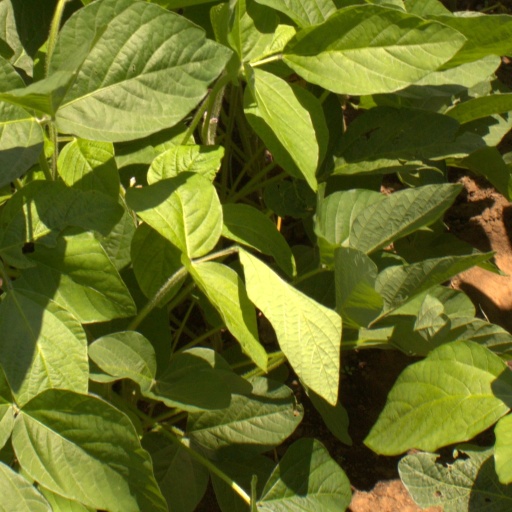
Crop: soybean